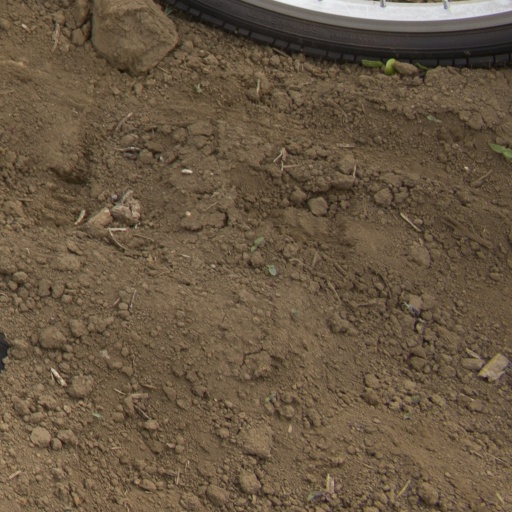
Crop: Jerusalem artichoke